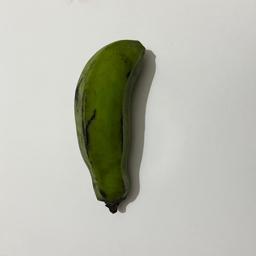
Ripeness: Green